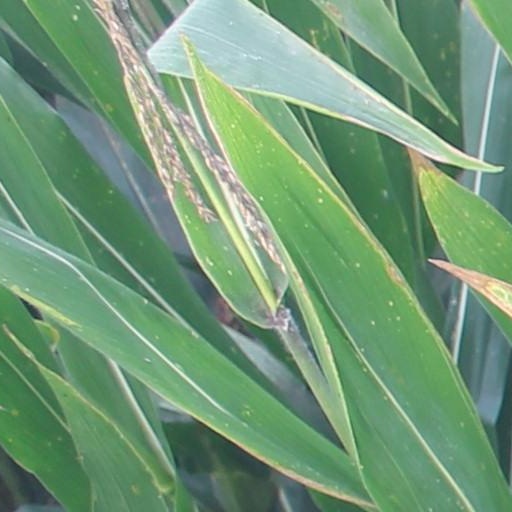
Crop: maize; corn